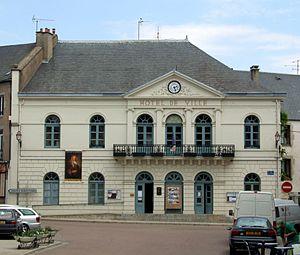
Hôtel de ville, Lormes, Niève, Bourgogne, FRANCE
Lormes est une commune française située dans le département de la Nièvre, en région Bourgogne-Franche-Comté.
Cet article dresse une liste par ordre de mandat des maires de Lormes.